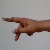
The image shows a hand gesture representing the letter 'P' in Indian Sign Language.